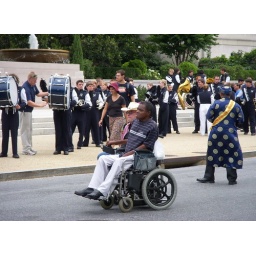
When the man in the white hat tired he would hang onto his friends electric powered wheels